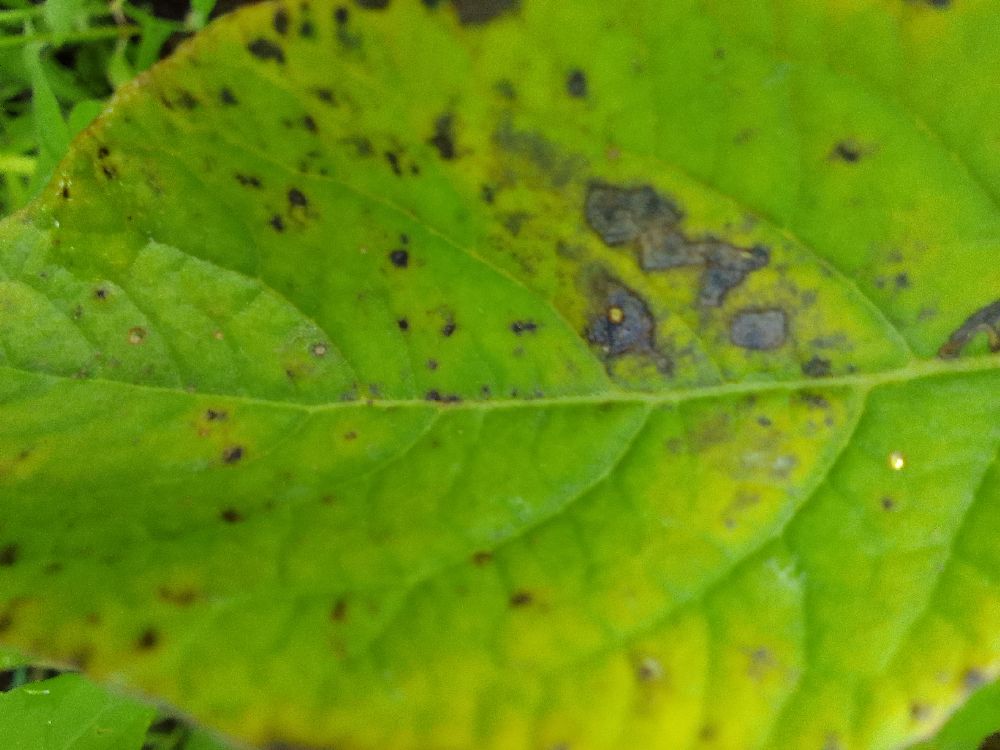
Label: Early blight